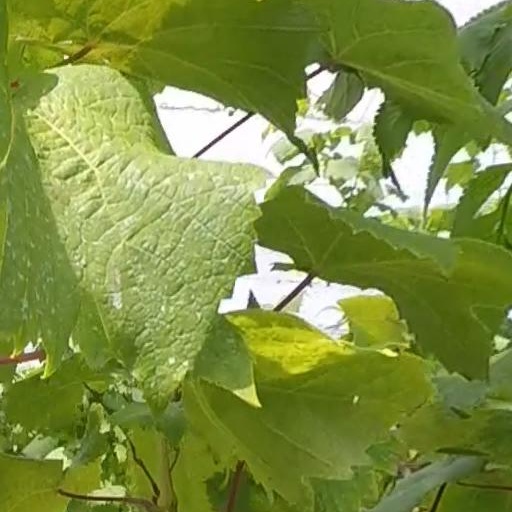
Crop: grape